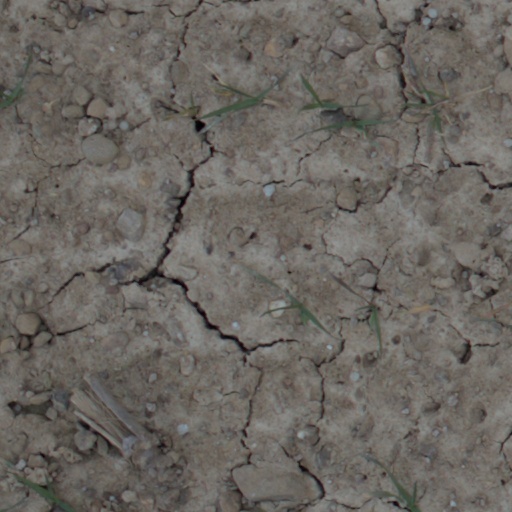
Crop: wheat